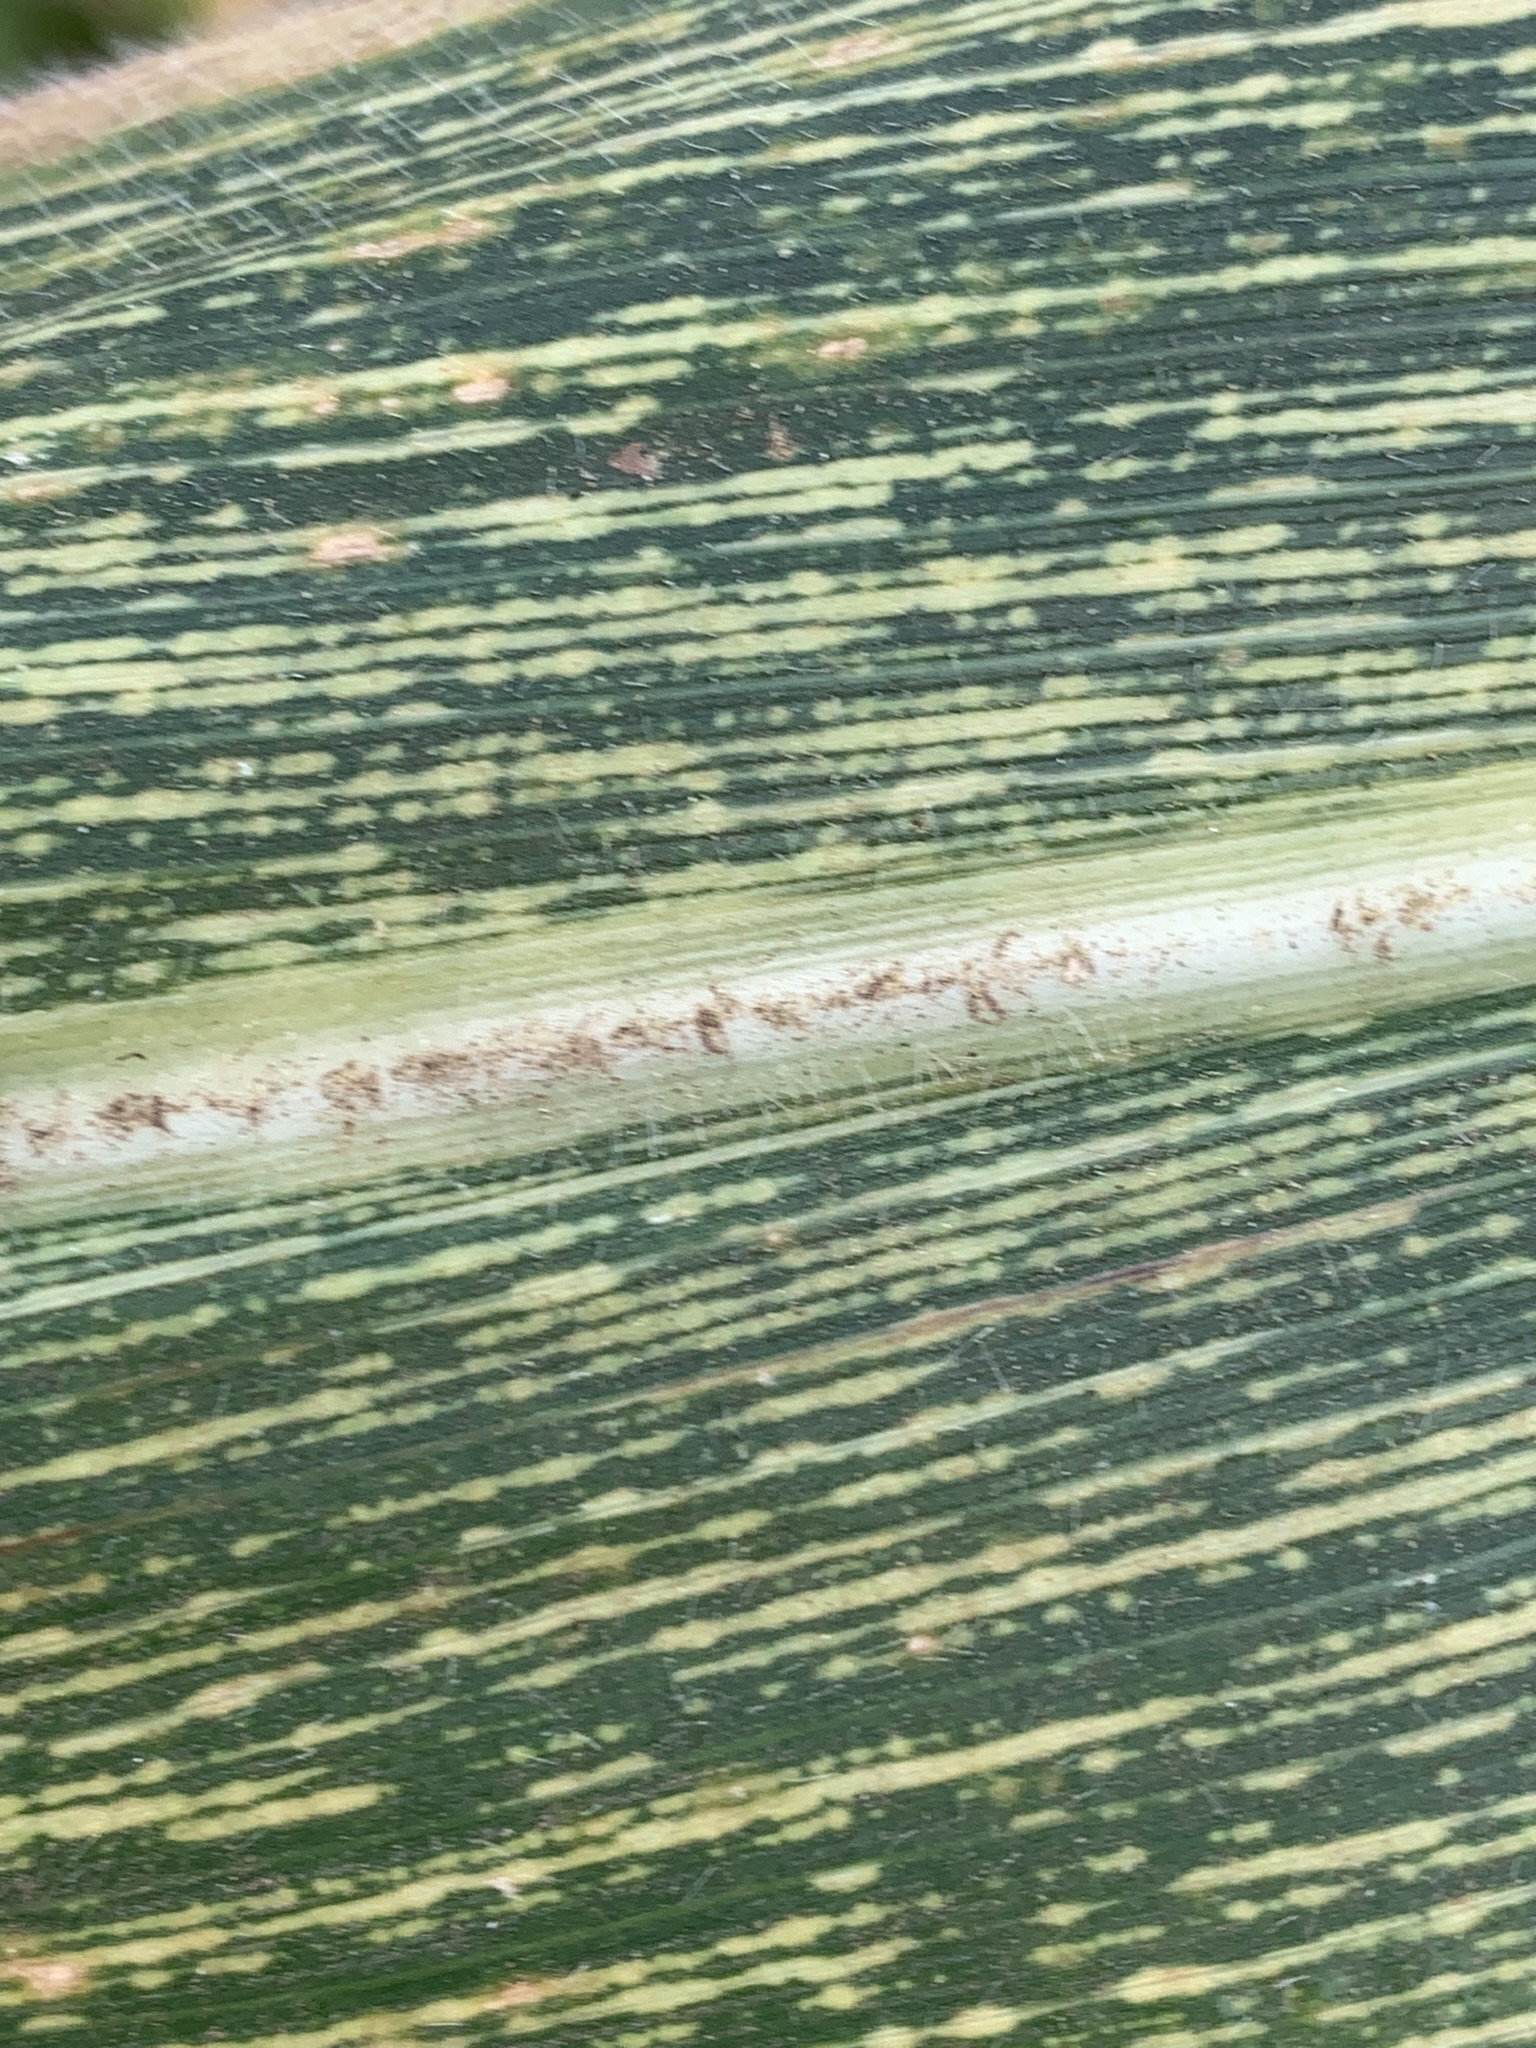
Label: MSV